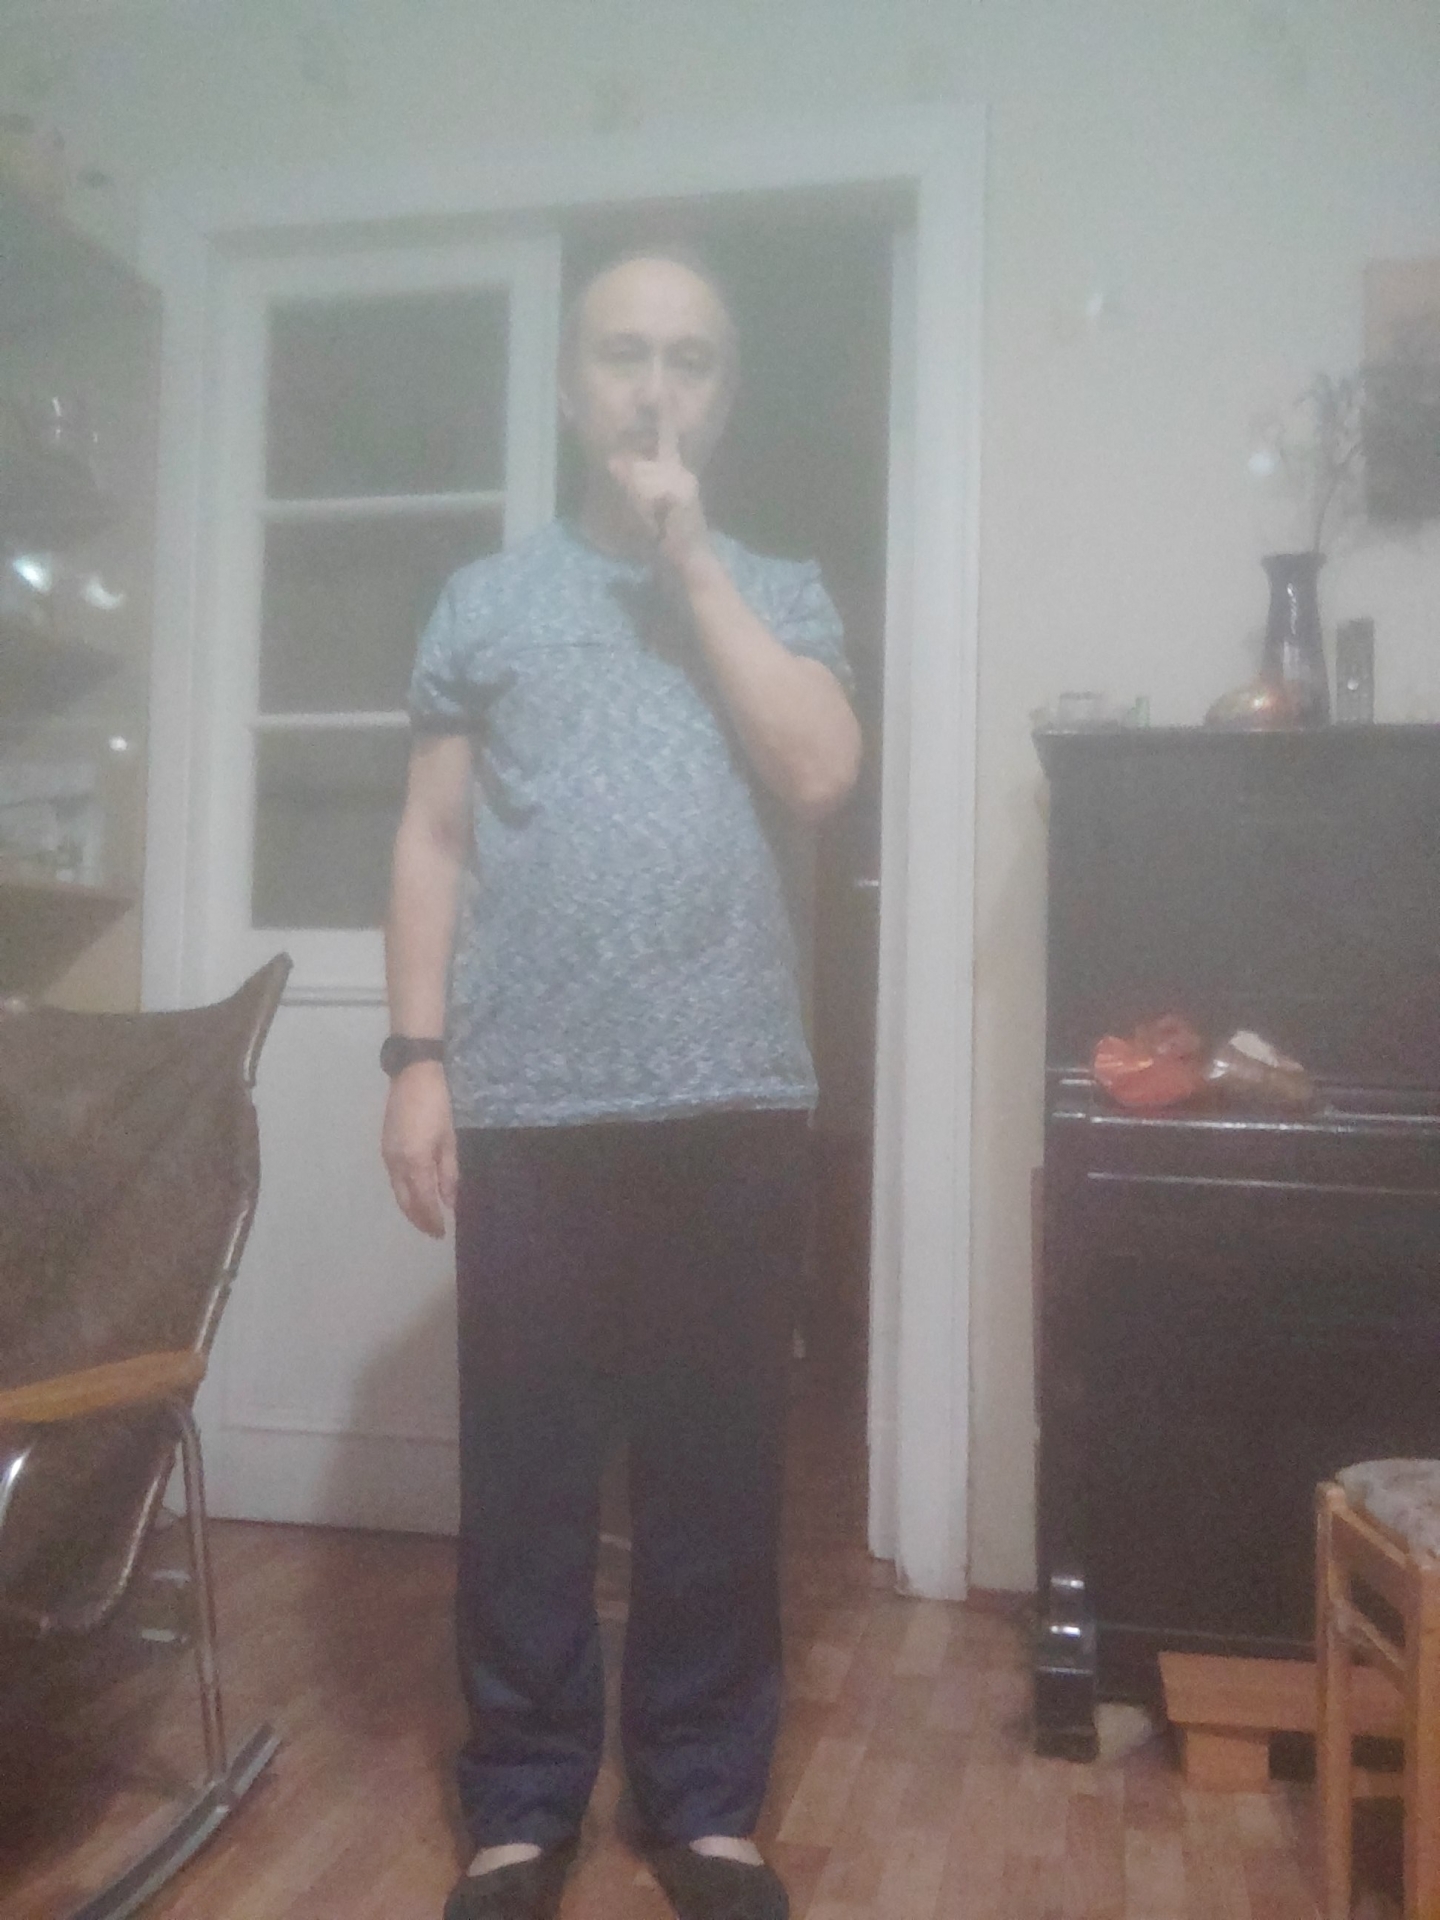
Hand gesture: mute